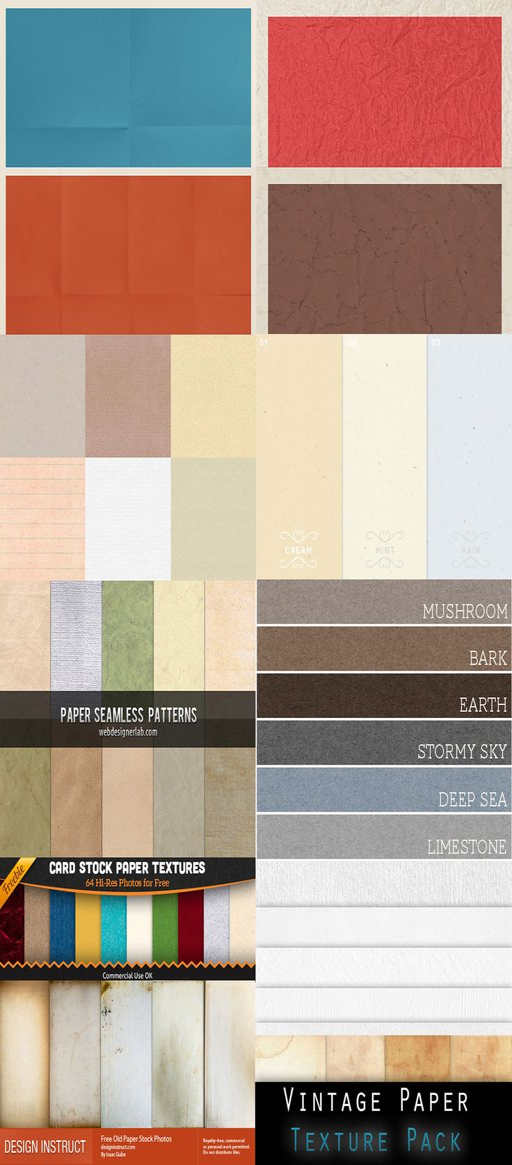
here is a compilation of some free paper textures & backgrounds .